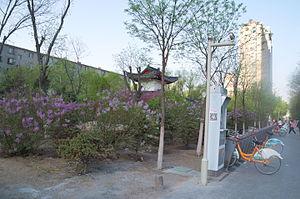
Parc verdoyant et fleurit, et borne de station de vélos en libre service à Hohhot, capitale de la Mongolie-Intérieure, Chine.
Hohhot, est la capitale de la région autonome de Mongolie-Intérieure de la République populaire de Chine.